Chaps

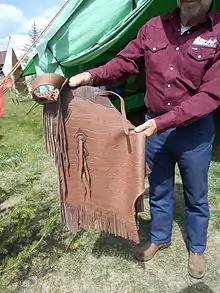
Chinks, fringe begins just below the rider's knee

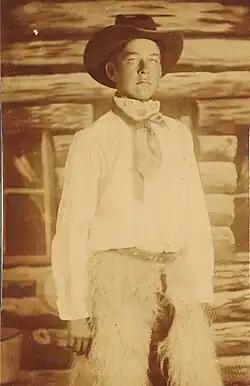
Woolies, circa 1917

One possible origin of Chaparreras might be the pre-Hispanic “calzas” or leggings used by the indigenous people of Mexico. Leather leggings, called calzas by the Spanish, made out of deerskin or wild dog, were part of the traditional outfit of the Chichimecas of Central Mexico. "Botas Huastecas", wide leather leggings or pants that were attached around the waist and were used by the herdsmen of Veracruz might also be a possible origin, as they were similar to and predated chaparreras. The name “Huastecas”, referring to the Huastec people and the peculiar way of manufacture by tanning deerskins with rotten brains and smoking them with burnt corncobs to generate a pungent smell to repel bugs and other critters, indicates an indigenous origin. “Mitazas”, a set of leggings similar to chaparreras but that were not attached at the waist, only reaching up and attaching to each thigh, are also credited to indigenous leggings.